Trigon (comics)

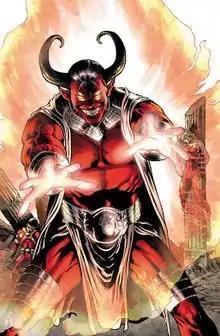
Trigon as depicted in "Teen Titans" #23.1 (November 2013). Art by Eber Ferreira and Eddy Barrows.

Trigon is a supervillain appearing in media published by DC Comics. He is one of the most powerful beings in the DC Universe, having enslaved many worlds and dimensions. He is an adversary of the Teen Titans and the Justice League, the father and arch-enemy of the superheroine Raven, and husband of the human Arella.